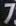
Number: 7